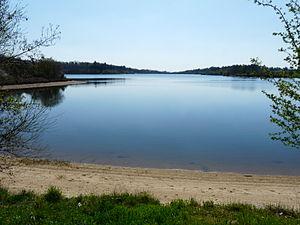
Le plan d'eau de Miallet vu depuis la rive nord-est, Mialet, Dordogne, France.
Mialet, ou Miallet, est une commune française située dans le département de la Dordogne, en région Nouvelle-Aquitaine.
Le réseau hydrographique de la Dordogne est l'ensemble des éléments naturels ou artificiels, drainant le territoire du département de la Dordogne. Il regroupe ainsi des cours d'eau ou canaux situés entièrement ou partiellement dans la Dordogne.